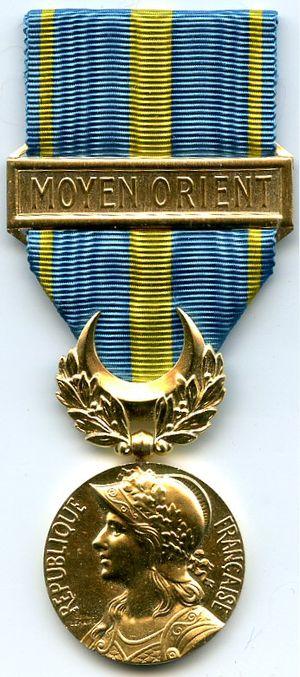
Médaille Commémorative des Opérations du Moyen-Orient 1956 (Avers)
La médaille commémorative française des opérations du Moyen-Orient récompense les ressortissants français civils et les militaires des trois armées ayant participé, entre le 1ᵉʳ septembre 1956 et le 22 décembre 1956 inclus, aux opérations qui se sont déroulées dans la zone géographique comprise entre les parallèles 20° Nord et 36° Nord et les méridiens 24° Est et 40° Est.
La médaille commémorative d'Orient est une médaille française.
Les ordres, décorations et médailles de la France comprennent un système par lequel les citoyens, civils et militaires français sont récompensés pour leur courage, leur réussite ou pour services rendus. Il comprend les ordres honorifiques, les décorations, à titre civil ou militaire et les médailles.